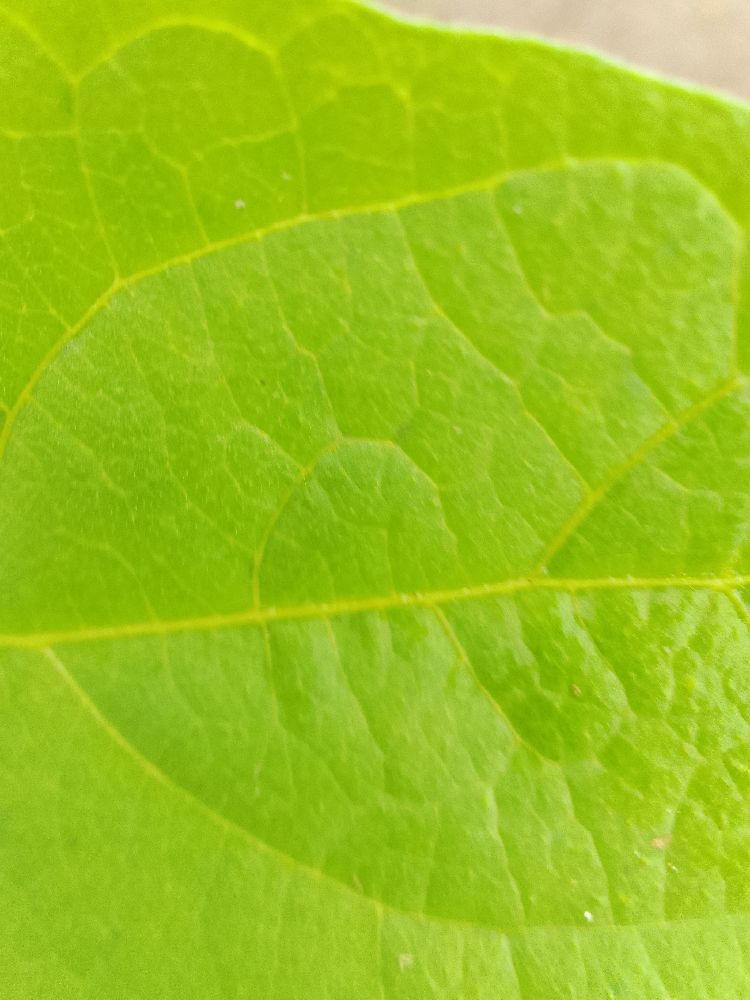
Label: healthy